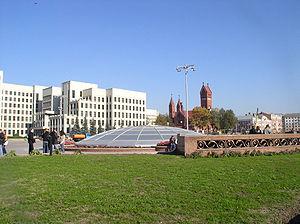
La place de l'Indépendance est la plus grande place de la ville de Minsk. Construite en 1933 d'après un projet de l'architecte Iossif Langbard, elle portait le nom de « place de Lénine » jusqu'en 1991.
Cet article présente une liste des places de la ville de Minsk.